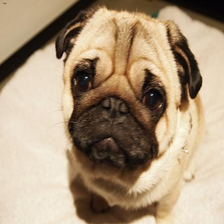
Species: dog
Breed: pug